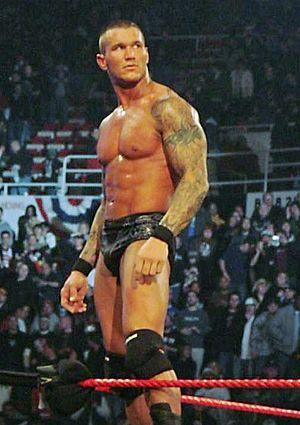
Randal Keith Orton né le 1ᵉʳ avril 1980 à Knoxville est un catcheur et un acteur américain. Il travaille actuellement à la World Wrestling Entertainment, dans la division Raw.
L’édition 2009 de Breaking Point est une manifestation de catch télédiffusée et visible uniquement en paiement à la séance. L'événement, produit par la World Wrestling Entertainment, a eu lieu le 13 septembre 2009 dans la salle omnisports Centre Bell à Montréal, au Québec, dans le Canada. Il s'agit de la première édition et unique édition de Breaking Point, pay-per-view annuel qui remplace Unforgiven et qui sera remplacé un an plus tard par Night of Champions. Triple H est la vedette de l'affiche officielle.
Royal Rumble 2009 est le 22ᵉ Royal Rumble, pay-per-view de catch de la WWE. Il s'est déroulé le 25 janvier 2009 à la Joe Louis Arena à Détroit, Michigan. La musique officielle est Let it Rock de Kevin Rudolf & Lil Wayne.
La 25ᵉ édition de WrestleMania est une manifestation de catch produite par la World Wrestling Entertainment, une fédération de catch américaine, qui est télédiffusée, visible en paiement à la séance. L'événement s'est déroulé le 5 avril 2009 au Reliant Stadium à Houston, dans l'état du Texas. Il s'agit de la vingt-cinquième édition de WrestleMania, qui fait partie avec le Royal Rumble, SummerSlam et les Survivor Series du « Big Four » à savoir « les Quatre Grands ». Il s'agit de la plus grande représentation annuelle de divertissement sportif. C'est la seconde fois que WrestleMania a lieu à Houston, après WrestleMania X-Seven qui avait eu lieu au Reliant Astrodome en 2001.